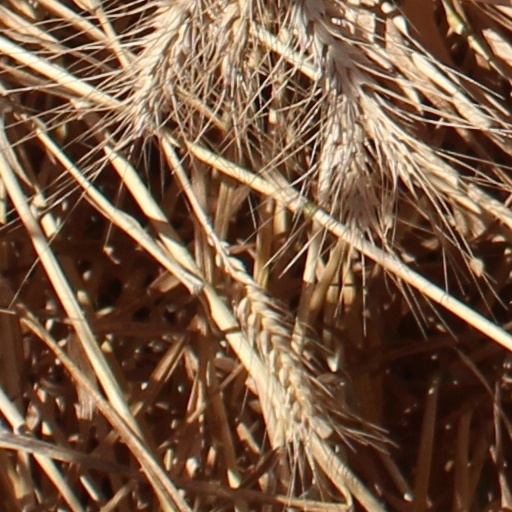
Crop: wheat